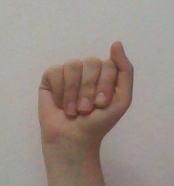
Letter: saad